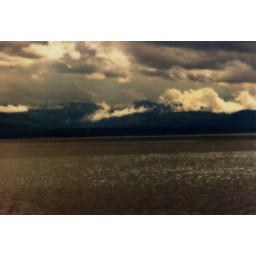
Low flying clouds over Puget Sound.